Norfolk and Western 1218

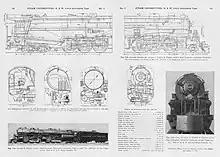
A drawing design of the N&W class A locomotive

No. 1218 was the ninth member of the third batch of fifteen class A locomotives (Nos. 1210–1224) built in June 1943 at the East End Shops in Roanoke, Virginia by the N&W. It was first assigned to haul troop trains, during World War II. After the war ended, No. 1218 was reassigned to haul fast freight trains, heavy coal trains, and heavy passenger trains on the N&W's Scioto Division, between Williamson, West Virginia, Portsmouth, Ohio, and Columbus, Ohio, and it made some occasional side trips to Cincinnati. In the late 1950s, No. 1218 was reassigned to the Norfolk Division, running between Roanoke and Norfolk, Virginia.